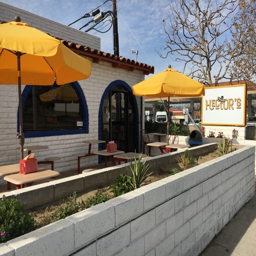
a vintage building is the new